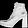
Label: Ankle boot